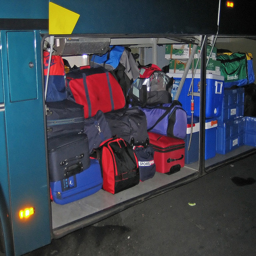
The under storage compartment on a bus filled with junk.
The nearly full baggage compartment of a bus.
Different bags and pieces of luggage in a storage area.
A bus has it's luggage compartment full of peoples belongings.
The under storage compartment of a bus, filled with luggage, and bags.